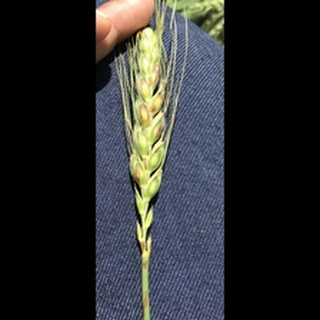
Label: wheat_common_root_rot